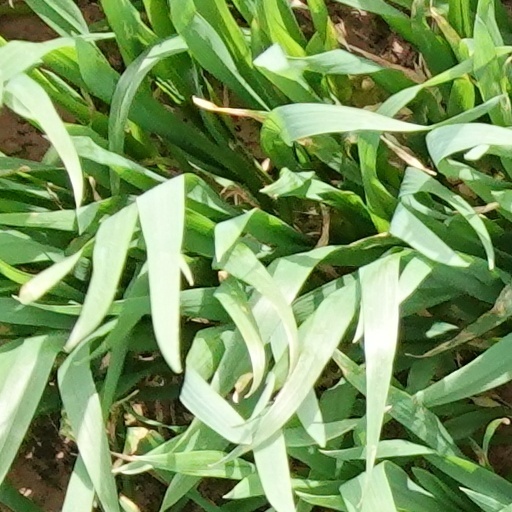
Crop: wheat